William Tyndale

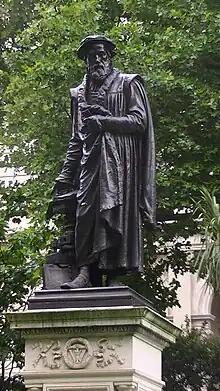
Statue of William Tyndale on the Victoria Embankment in London

Tyndale became chaplain at the home of Sir John Walsh at Little Sodbury in Gloucestershire and tutor to his children around 1521. His opinions proved controversial to fellow clergymen, and the next year he was summoned before John Bell, the Chancellor of the Diocese of Worcester, although no formal charges were laid at the time. After the meeting with Bell and other church leaders, Tyndale, according to John Foxe, had an argument with a "learned but blasphemous clergyman", who allegedly asserted: "We had better be without God's laws than the Pope's", to which Tyndale responded: "I defy the Pope and all his laws; and if God spares my life, ere many years, I will cause the boy that driveth the plow to know more of the Scriptures than thou dost!"